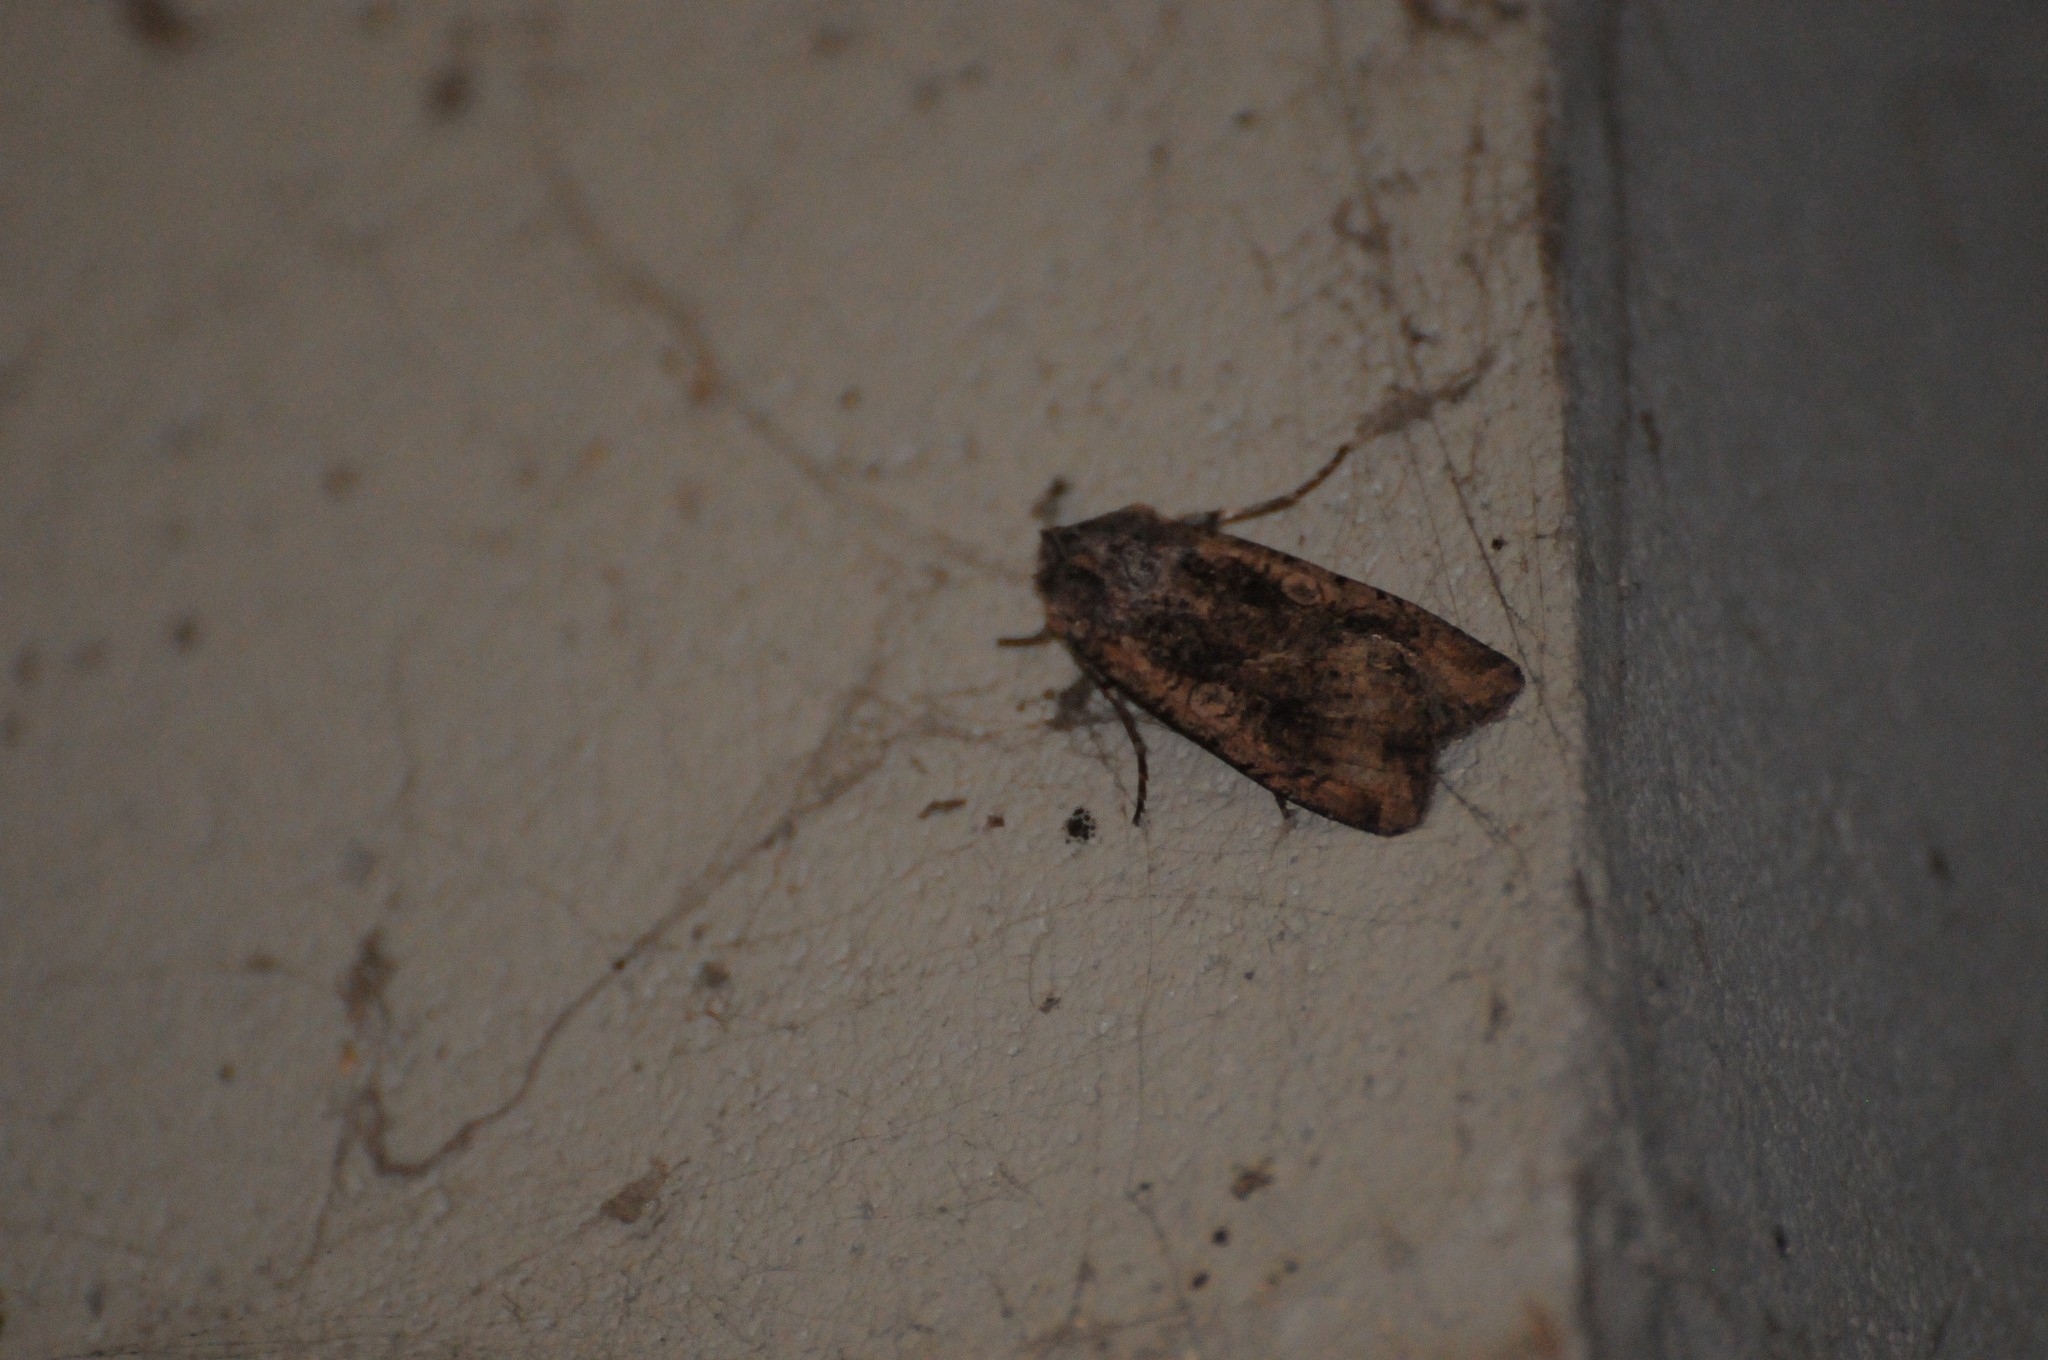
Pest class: cutworms